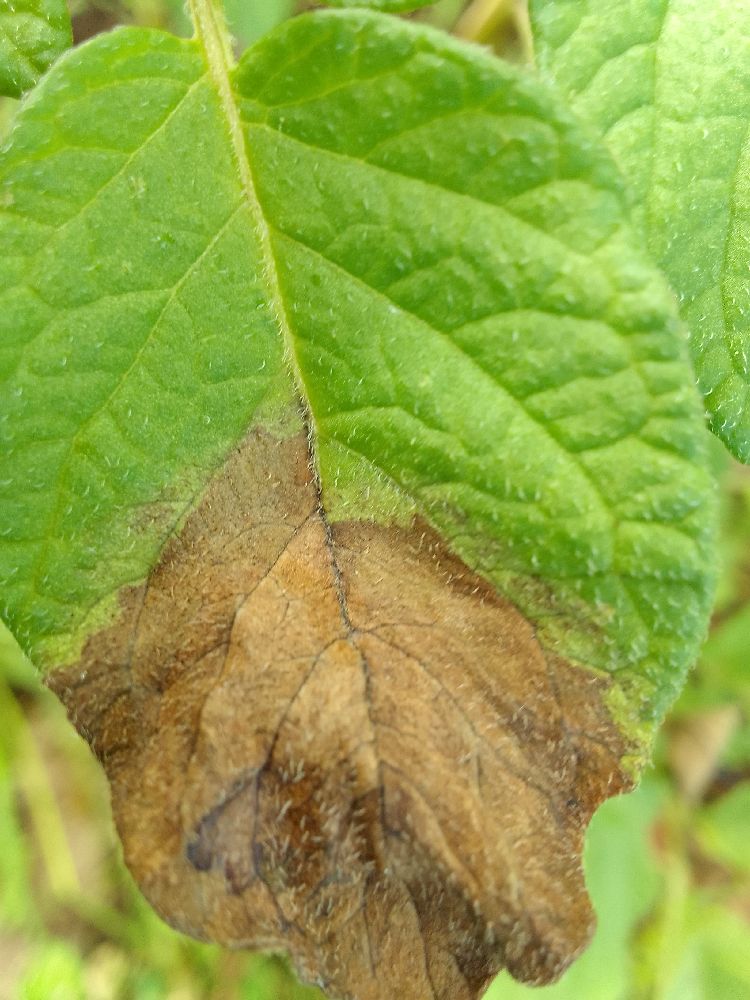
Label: Late blight